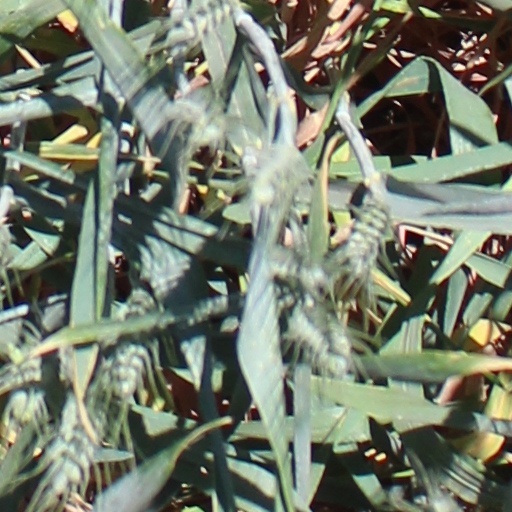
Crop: wheat